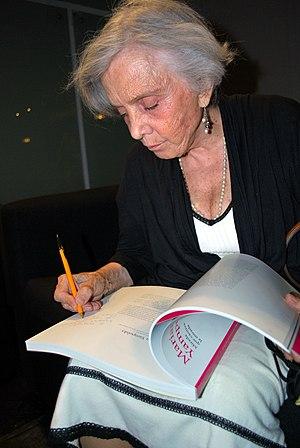
Elena Poniatowska, née le 19 mai 1932 à Paris, est une journaliste, écrivaine et militante politique mexicaine. Elena Poniatowska, née princesse Hélène Elizabeth Louise Amélie Paula Dolores Poniatowska Amor, est la fille du prince Jean Poniatowski, descendant d'un frère du roi Stanislas II de Pologne et d'une mère mexicaine d'ascendance française, Paula Amor de Ferreira Iturbe. Elle reçoit en 2013 le plus important prix littéraire de la langue espagnole, le prix Cervantes.